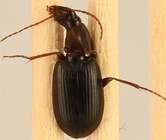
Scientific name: Calathus advena
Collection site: Rocky Mountains NEON (RMNP), plot RMNP_012